Cold Eyes of Fear

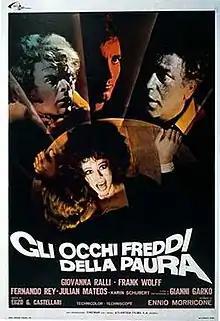
Italian film poster for "Cold Eyes of Fear"

Cold Eyes of Fear is a 1971 Italian Giallo film directed by Enzo G. Castellari, starring Fernando Rey.